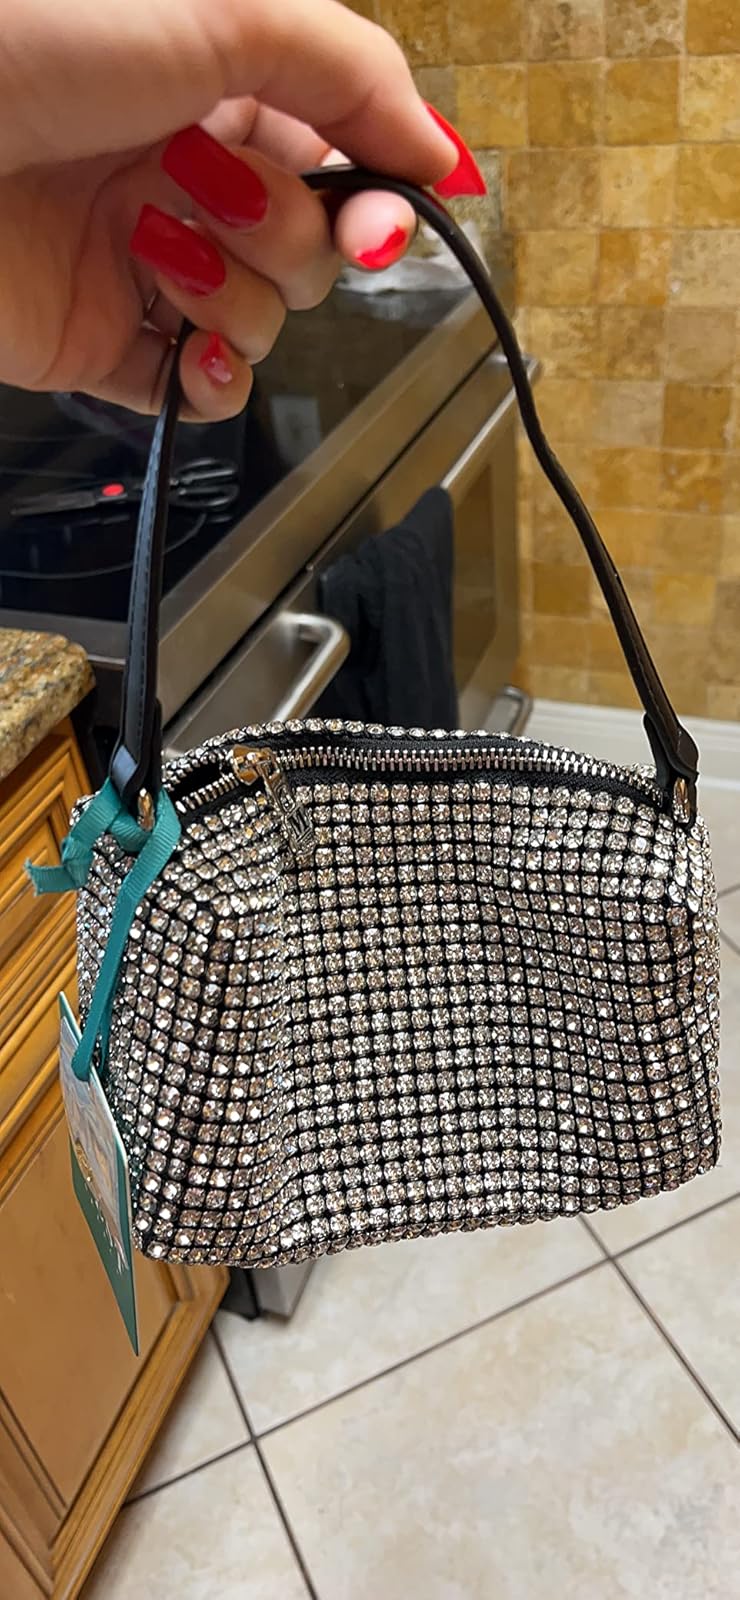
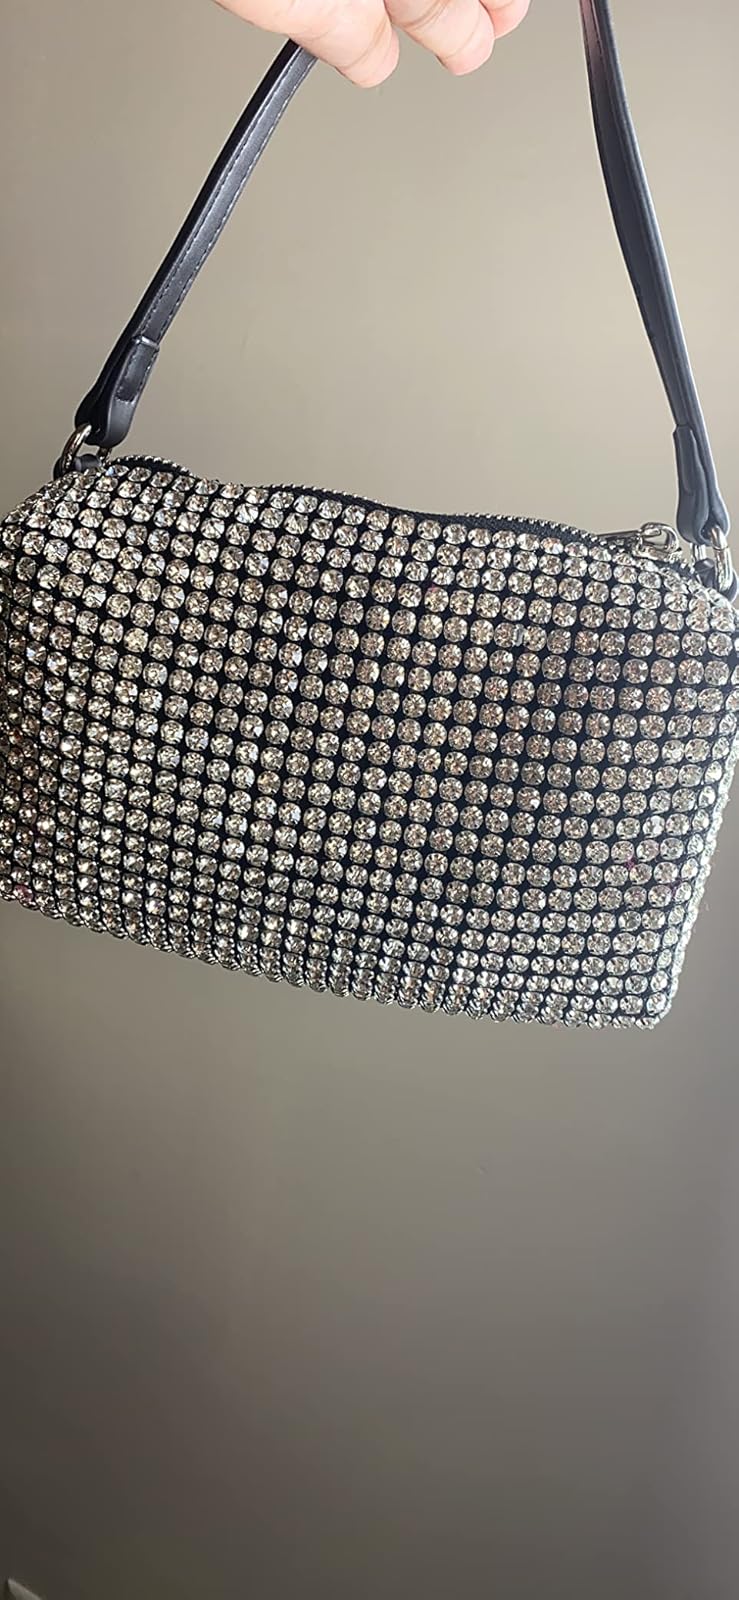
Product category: accessories_handbag
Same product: yes